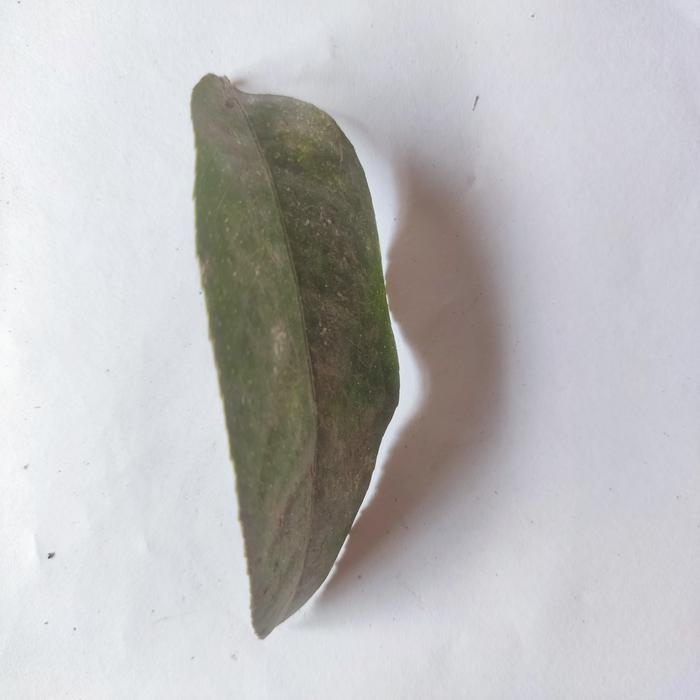
Crop: Lemon
Leaf condition: Sooty_Mold